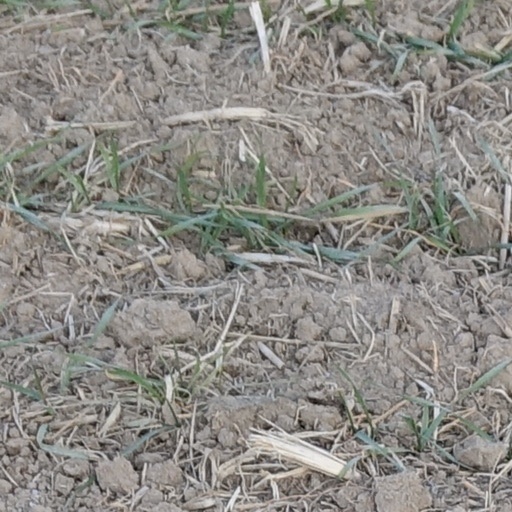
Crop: wheat